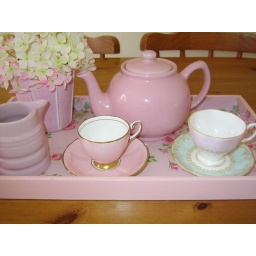
My dining table setting in my pink room, with items pretty things I have been collecting.